Monarchy of Canada and the Indigenous peoples of Canada

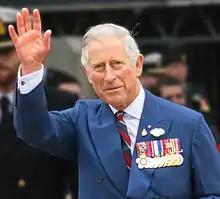
King Charles III as Prince of Wales, in Halifax, 2014. He was named "Attaniout Ikeneego" by the Inuit of Nunavut, "Leading Star" by the Ojibwa of Winnipeg, and "Kīsikāwipīsimwa miyo ōhcikanawāpamik" by the Cree of Saskatchewan.

Since as early as 1710, Indigenous leaders have met to discuss treaty business with royal family members or viceroys in private audience and many continue to use their connection to the Crown to further their political aims. The above-mentioned pageants and celebrations have, for instance, been employed as a public platform on which to present complaints to the monarch or other members of the royal family. It has been said that Aboriginal people in Canada appreciate their ability to do this witnessed by both national and international cameras.